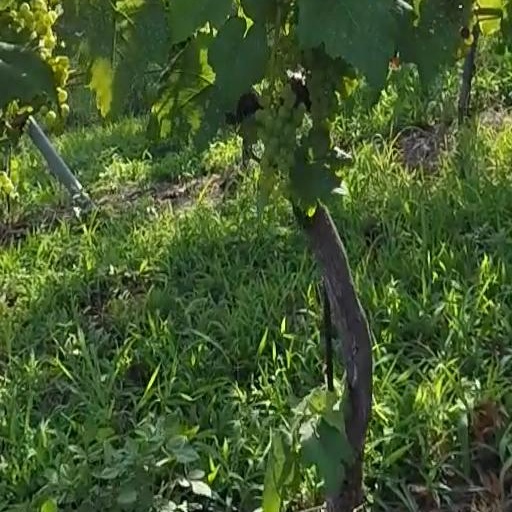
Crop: grape